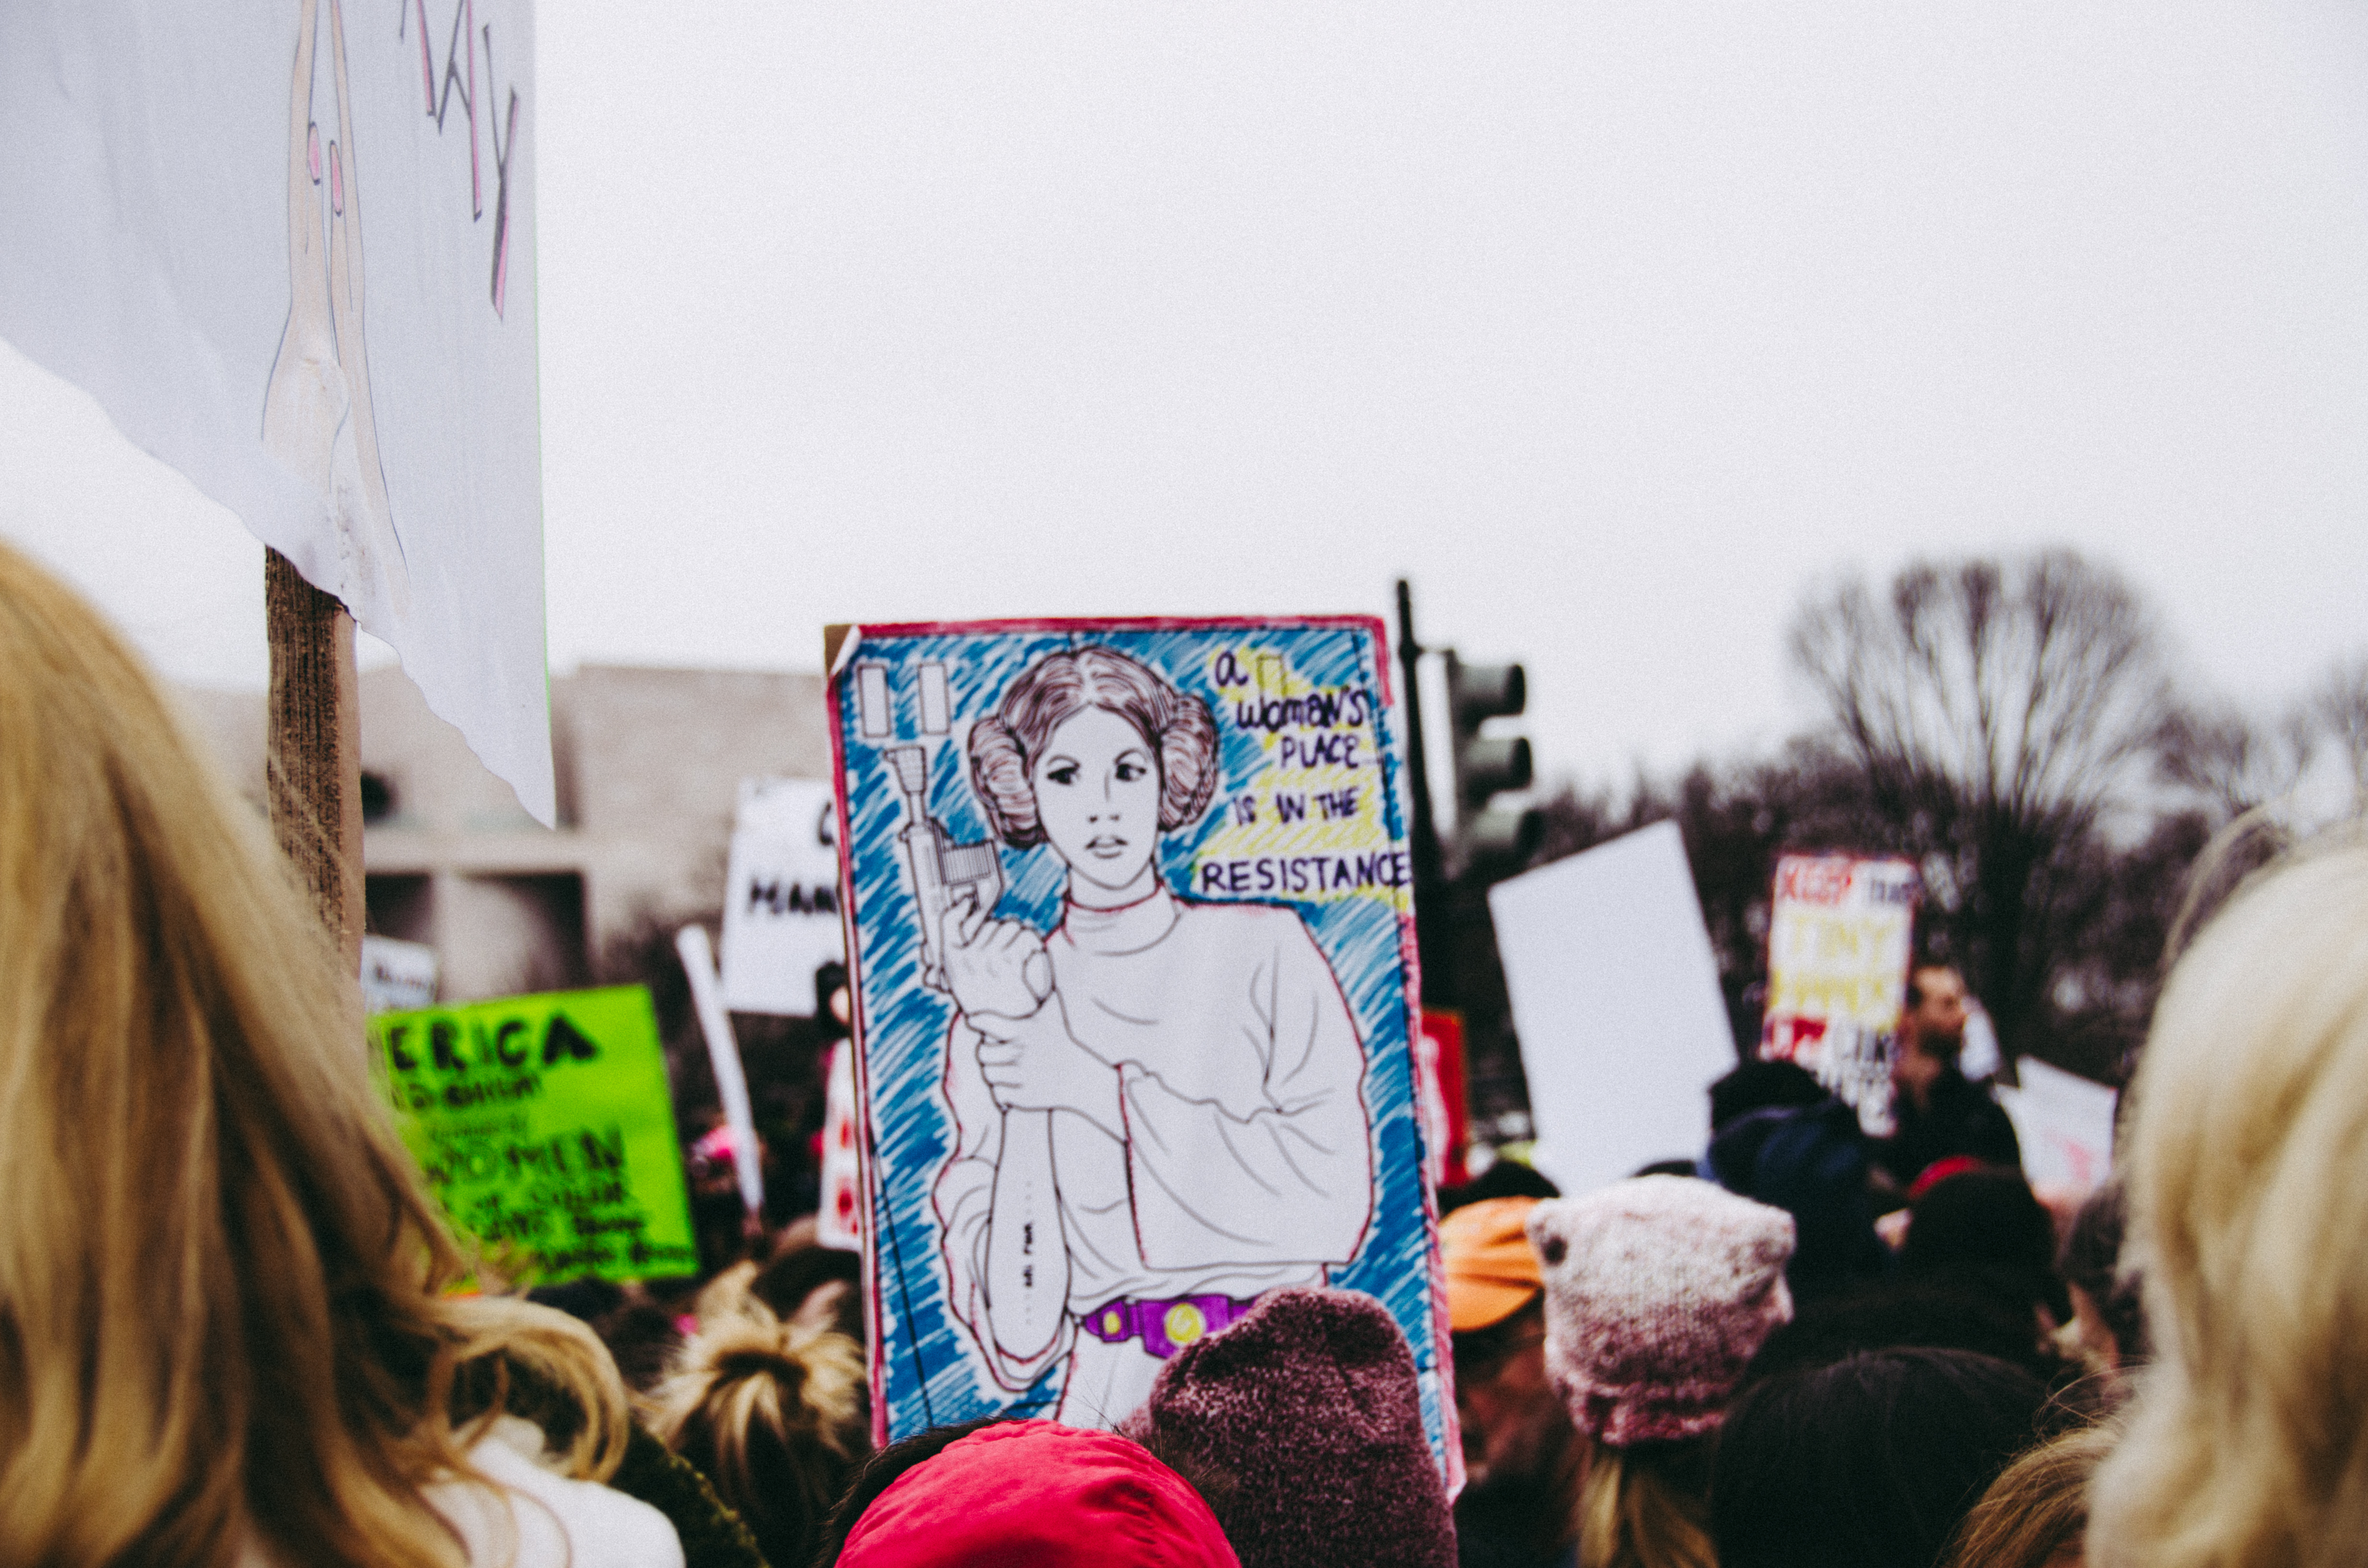
crowd, color, festival, demonstration